Describe the emotion expressed in this image:  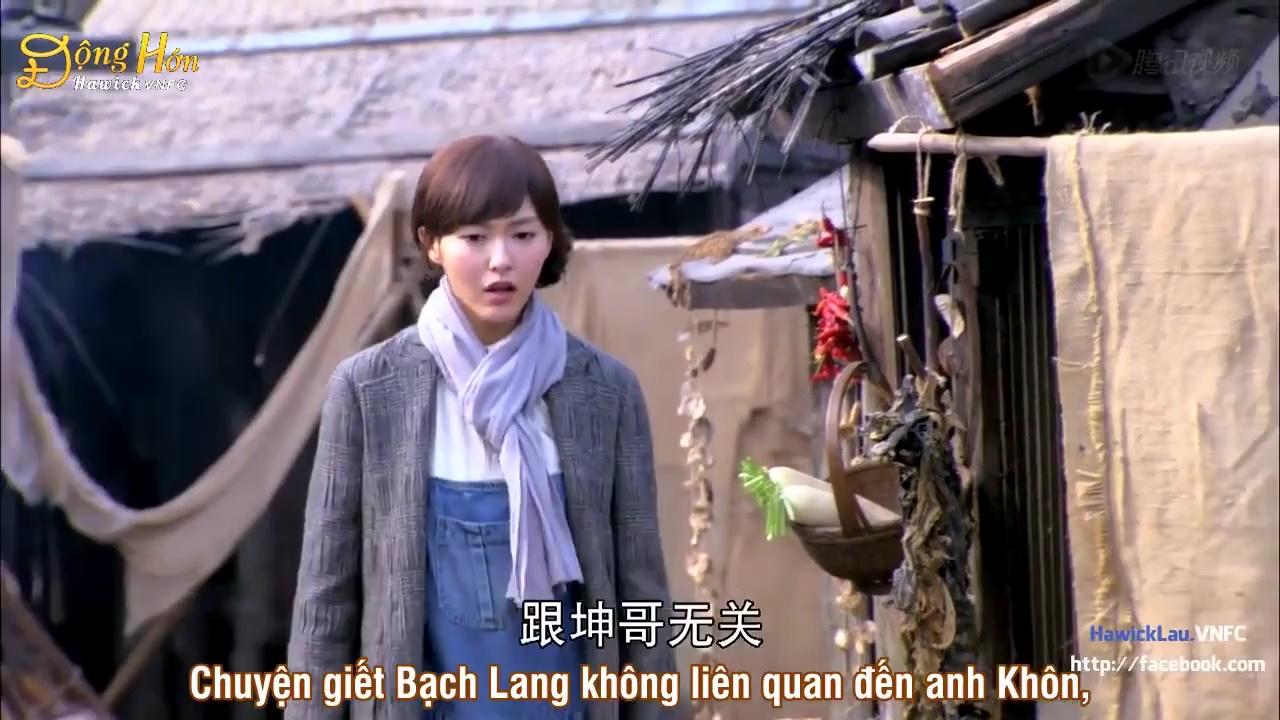
This person displays Pain, valence and arousal with low intensity.